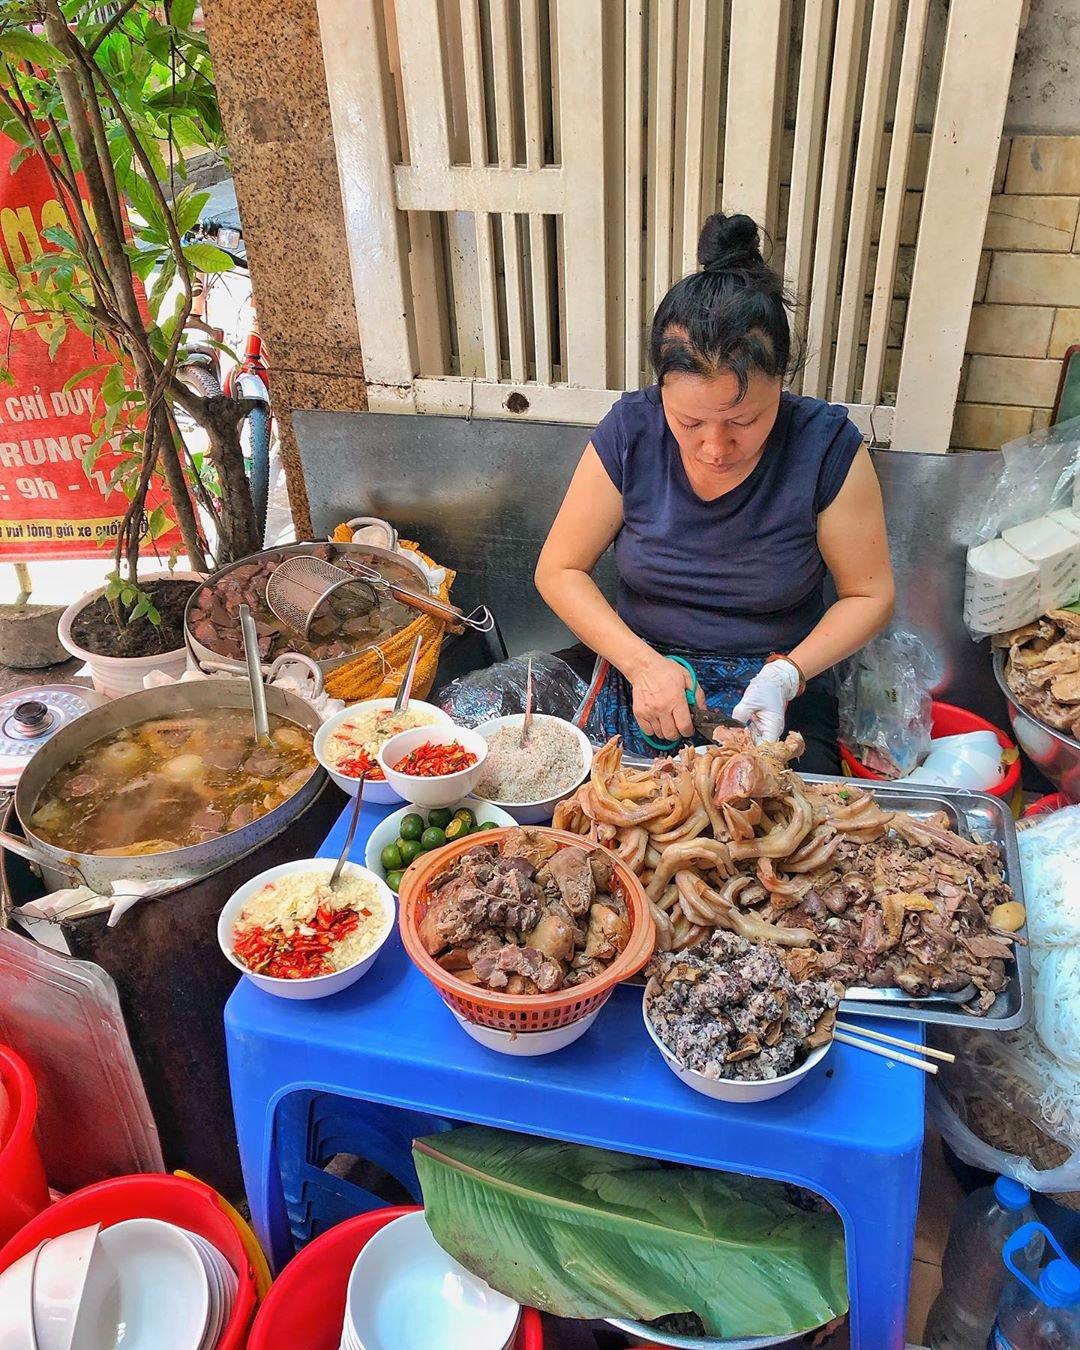
một người phụ nữ đang chuẩn bị đồ ăn bên chiếc bàn gồm các loại nguyên liệu